San Vito, Recanati

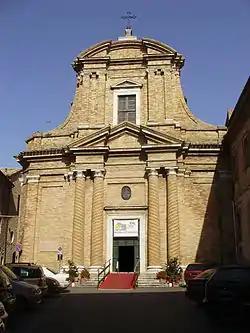
Recanati, church of San Vito: facade.

San Vito is a Romanesque-Byzantine style, Roman Catholic church located in central Recanati, Province of Macerata, Region of Marche.